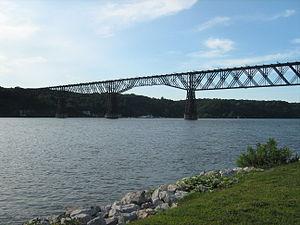
Ce qui suit est la liste des Historic Civil Engineering Landmarks, c'est-à-dire la liste des monuments historiques de génie civil, établie aux États-Unis par l' American Society of Civil Engineers depuis qu'elle a commencé le programme en 1964. Cette désignation est accordée à des projets, des structures et des sites situés aux États-Unis et dans le reste du monde. À compter de 2013, il y a plus de 260 éléments dans cette liste.